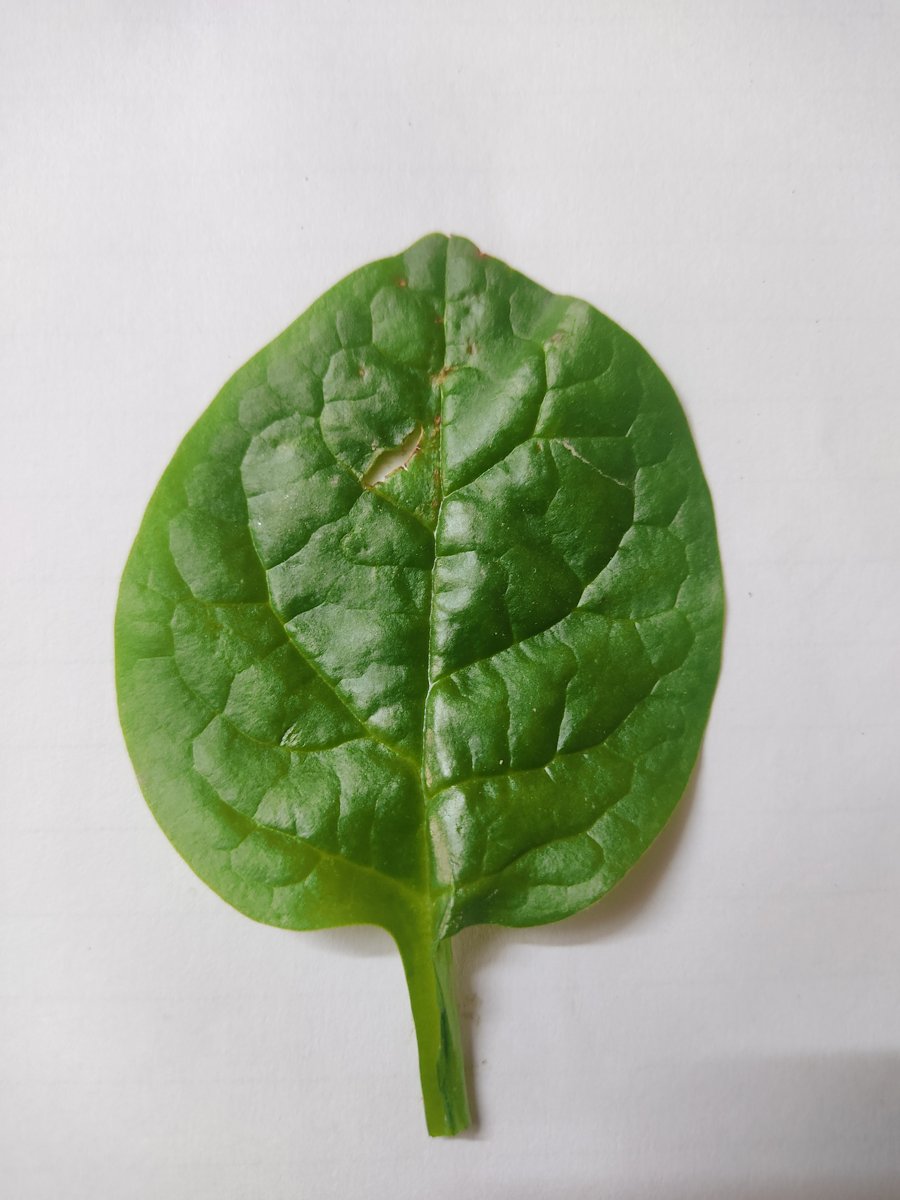
Label: Healthy-Leaf